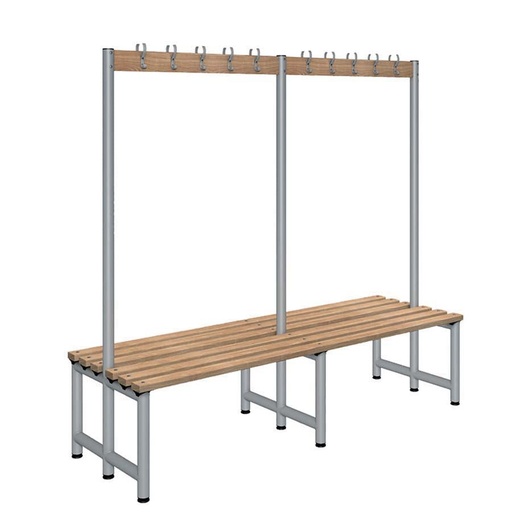
Double Sided Hook Bench 1150X1000X720
Maximise your cloakroom seating and storage with the double sided hook bench Light ash with a light grey frame and with 5 or 10 hooks per side Fitted with adjustable feet
Brand: Morleys
Category: Furniture > Benches > Storage & Entryway Benches > Hook Benches